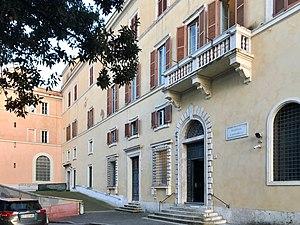
Le palais Caffarelli al Campidoglio se dresse sur le côté sud-ouest de la colline du Capitole et abrite aujourd'hui une aile des musées du Capitole et leur cafétéria panoramique.